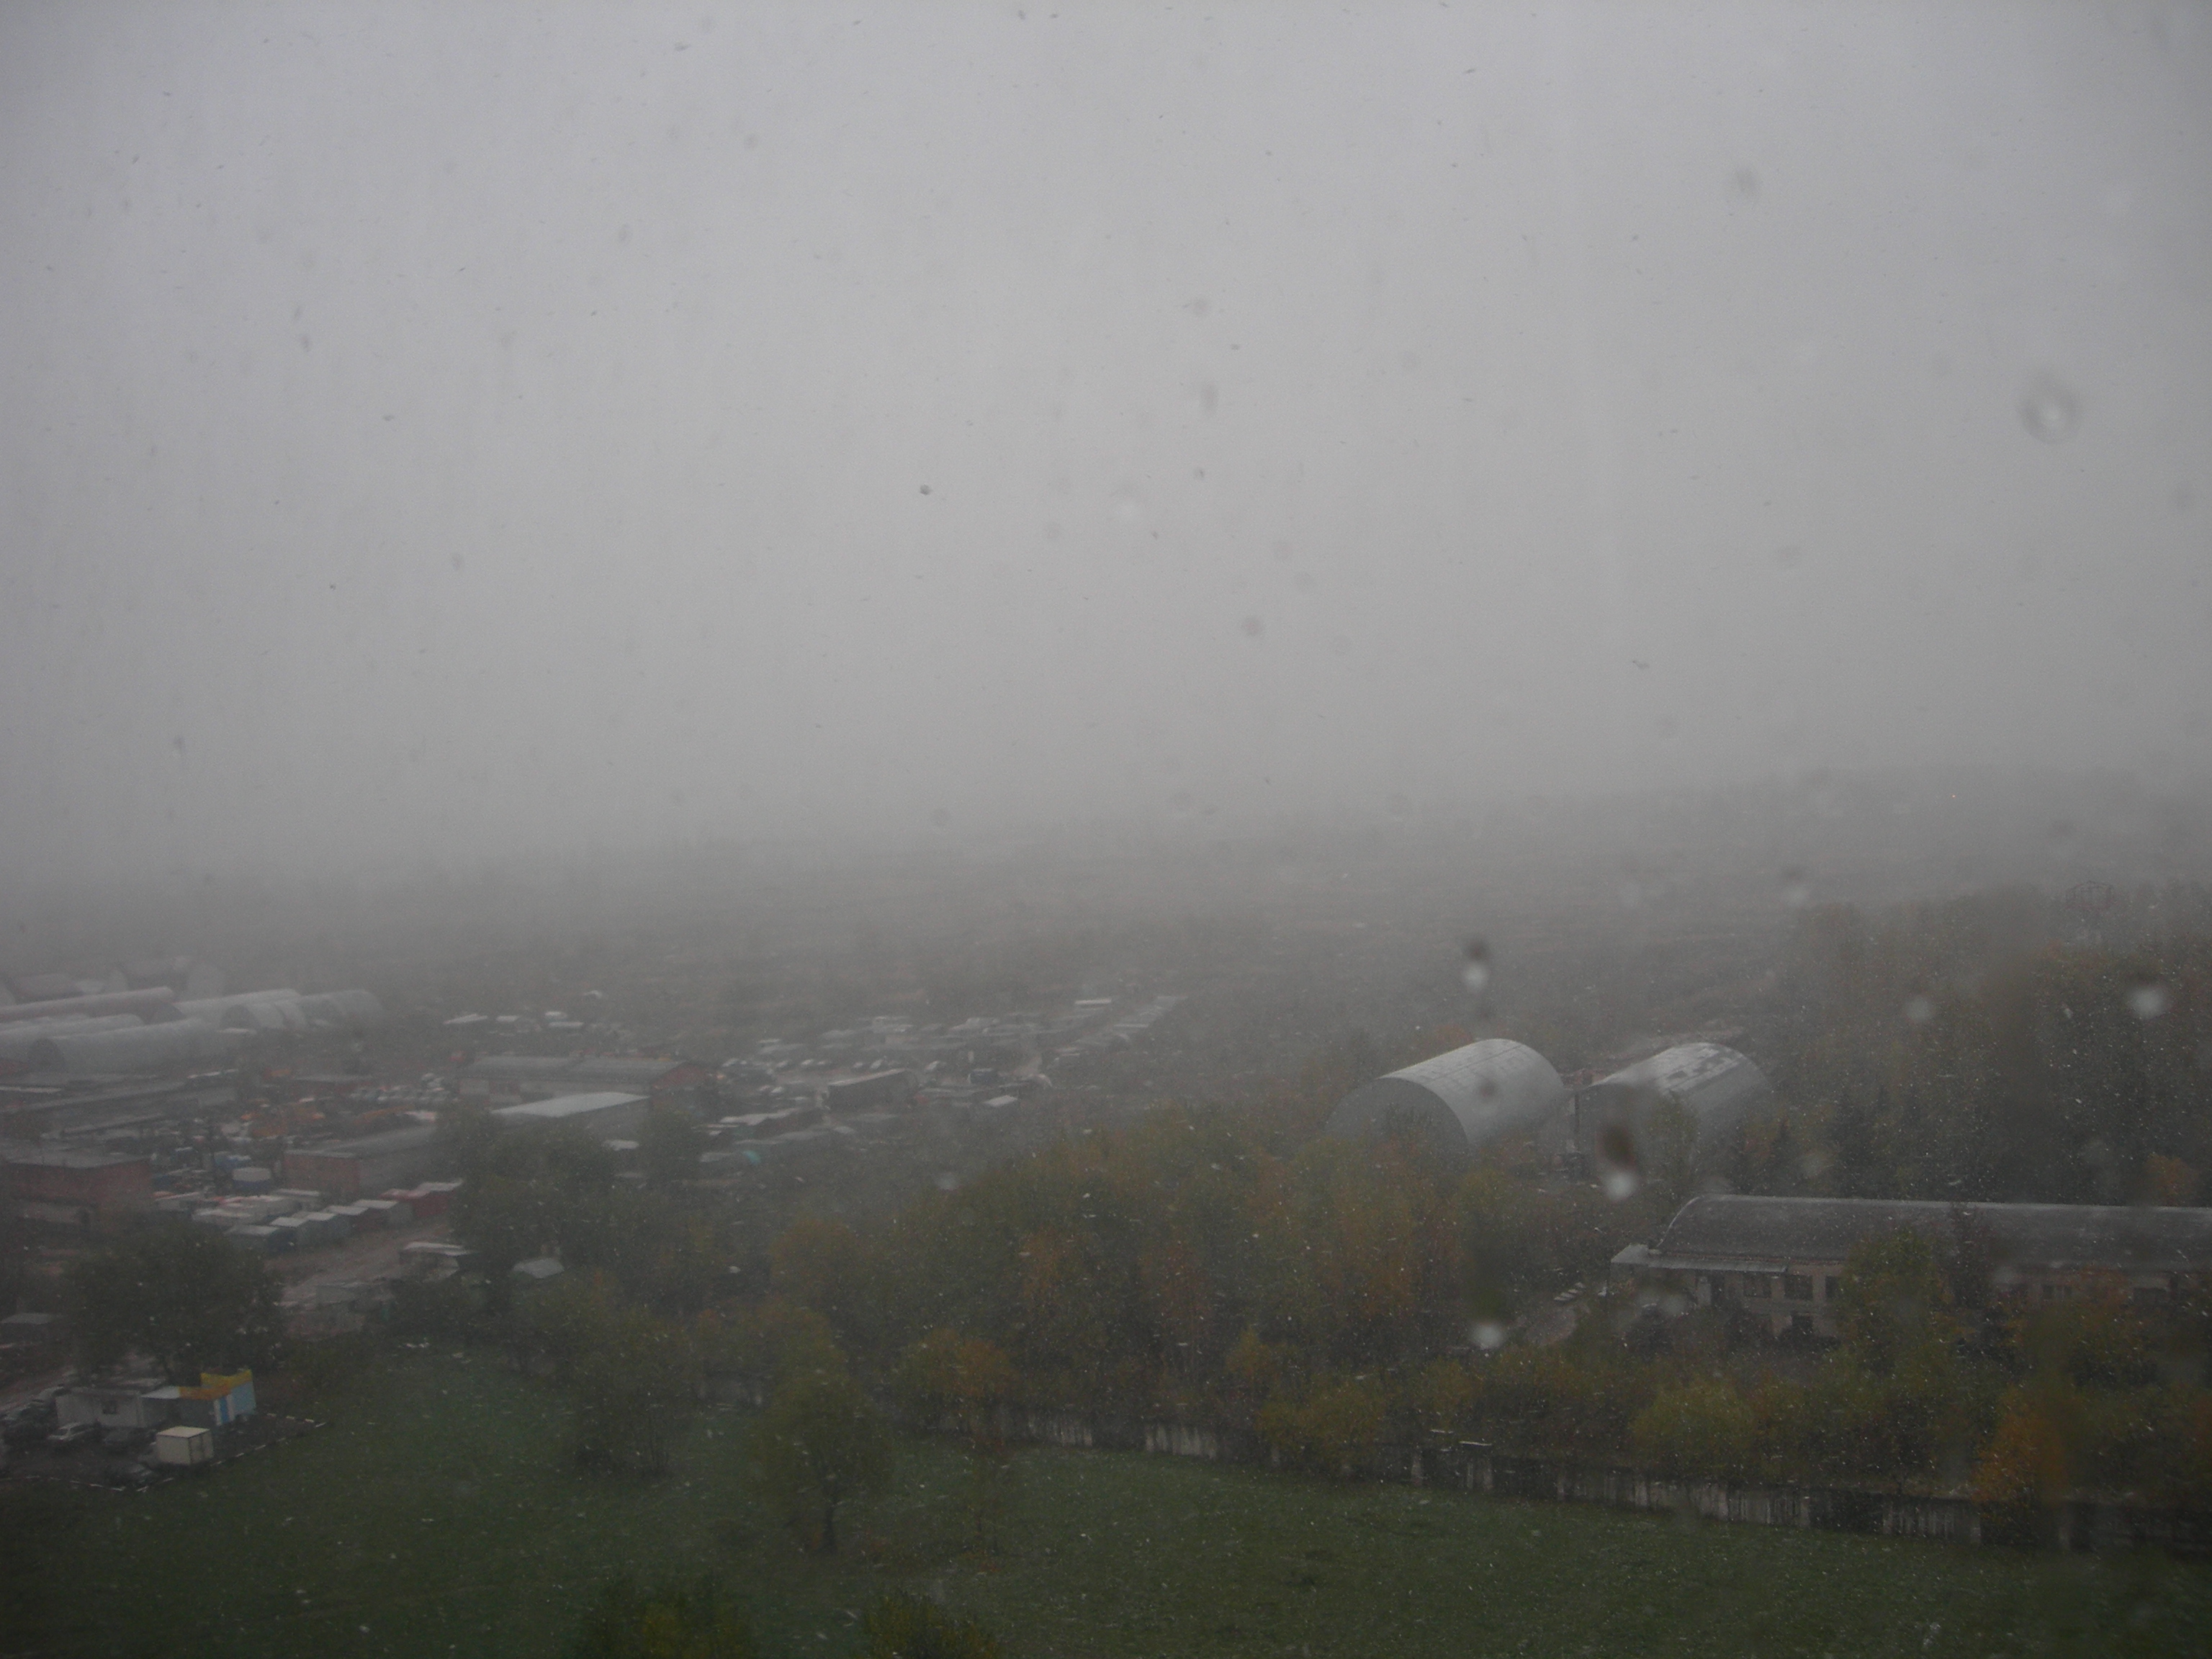
snow, fog, mist, morning, rain, city, cityscape, weather, storm, haze, nikon, moscow, russia, cityscapes, drizzle, atmospheric phenomenon, atmosphere of earth